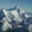
Label: mountain